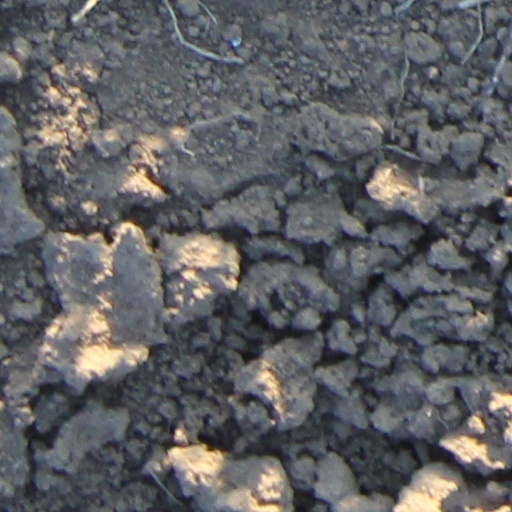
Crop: wheat